Tremp Formation

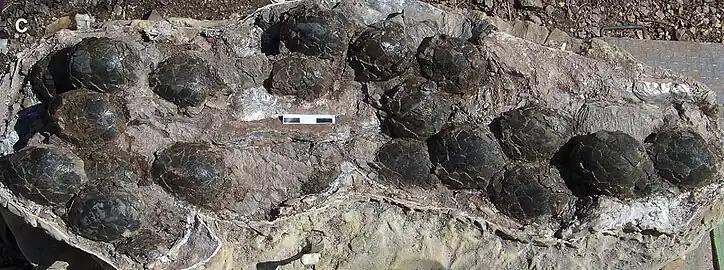
Underside of a clutch of eggs at Pinyes locality

A detailed analysis of the nesting sites of Coll de Nargó, at the Pinyes locality, has been performed in 2010 by Vilat et al. The eggs were found in the lower portion of the Lower Red Garumnian, with local facies comprising calcareous silty mudstones, very fine to fine-grained sand bodies, and medium to coarse-grained sandstones. The rocks, in a thick interval, are interpreted as sedimentary deposits of a fluvial environment located some distance away from an active stream channel.